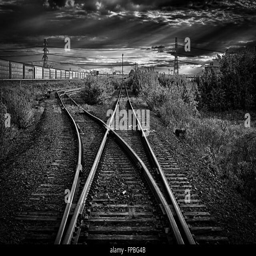
train tracks leading to a darkened sky